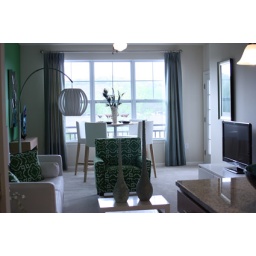
Spacious, open floor plan in the 1 bedroom model.